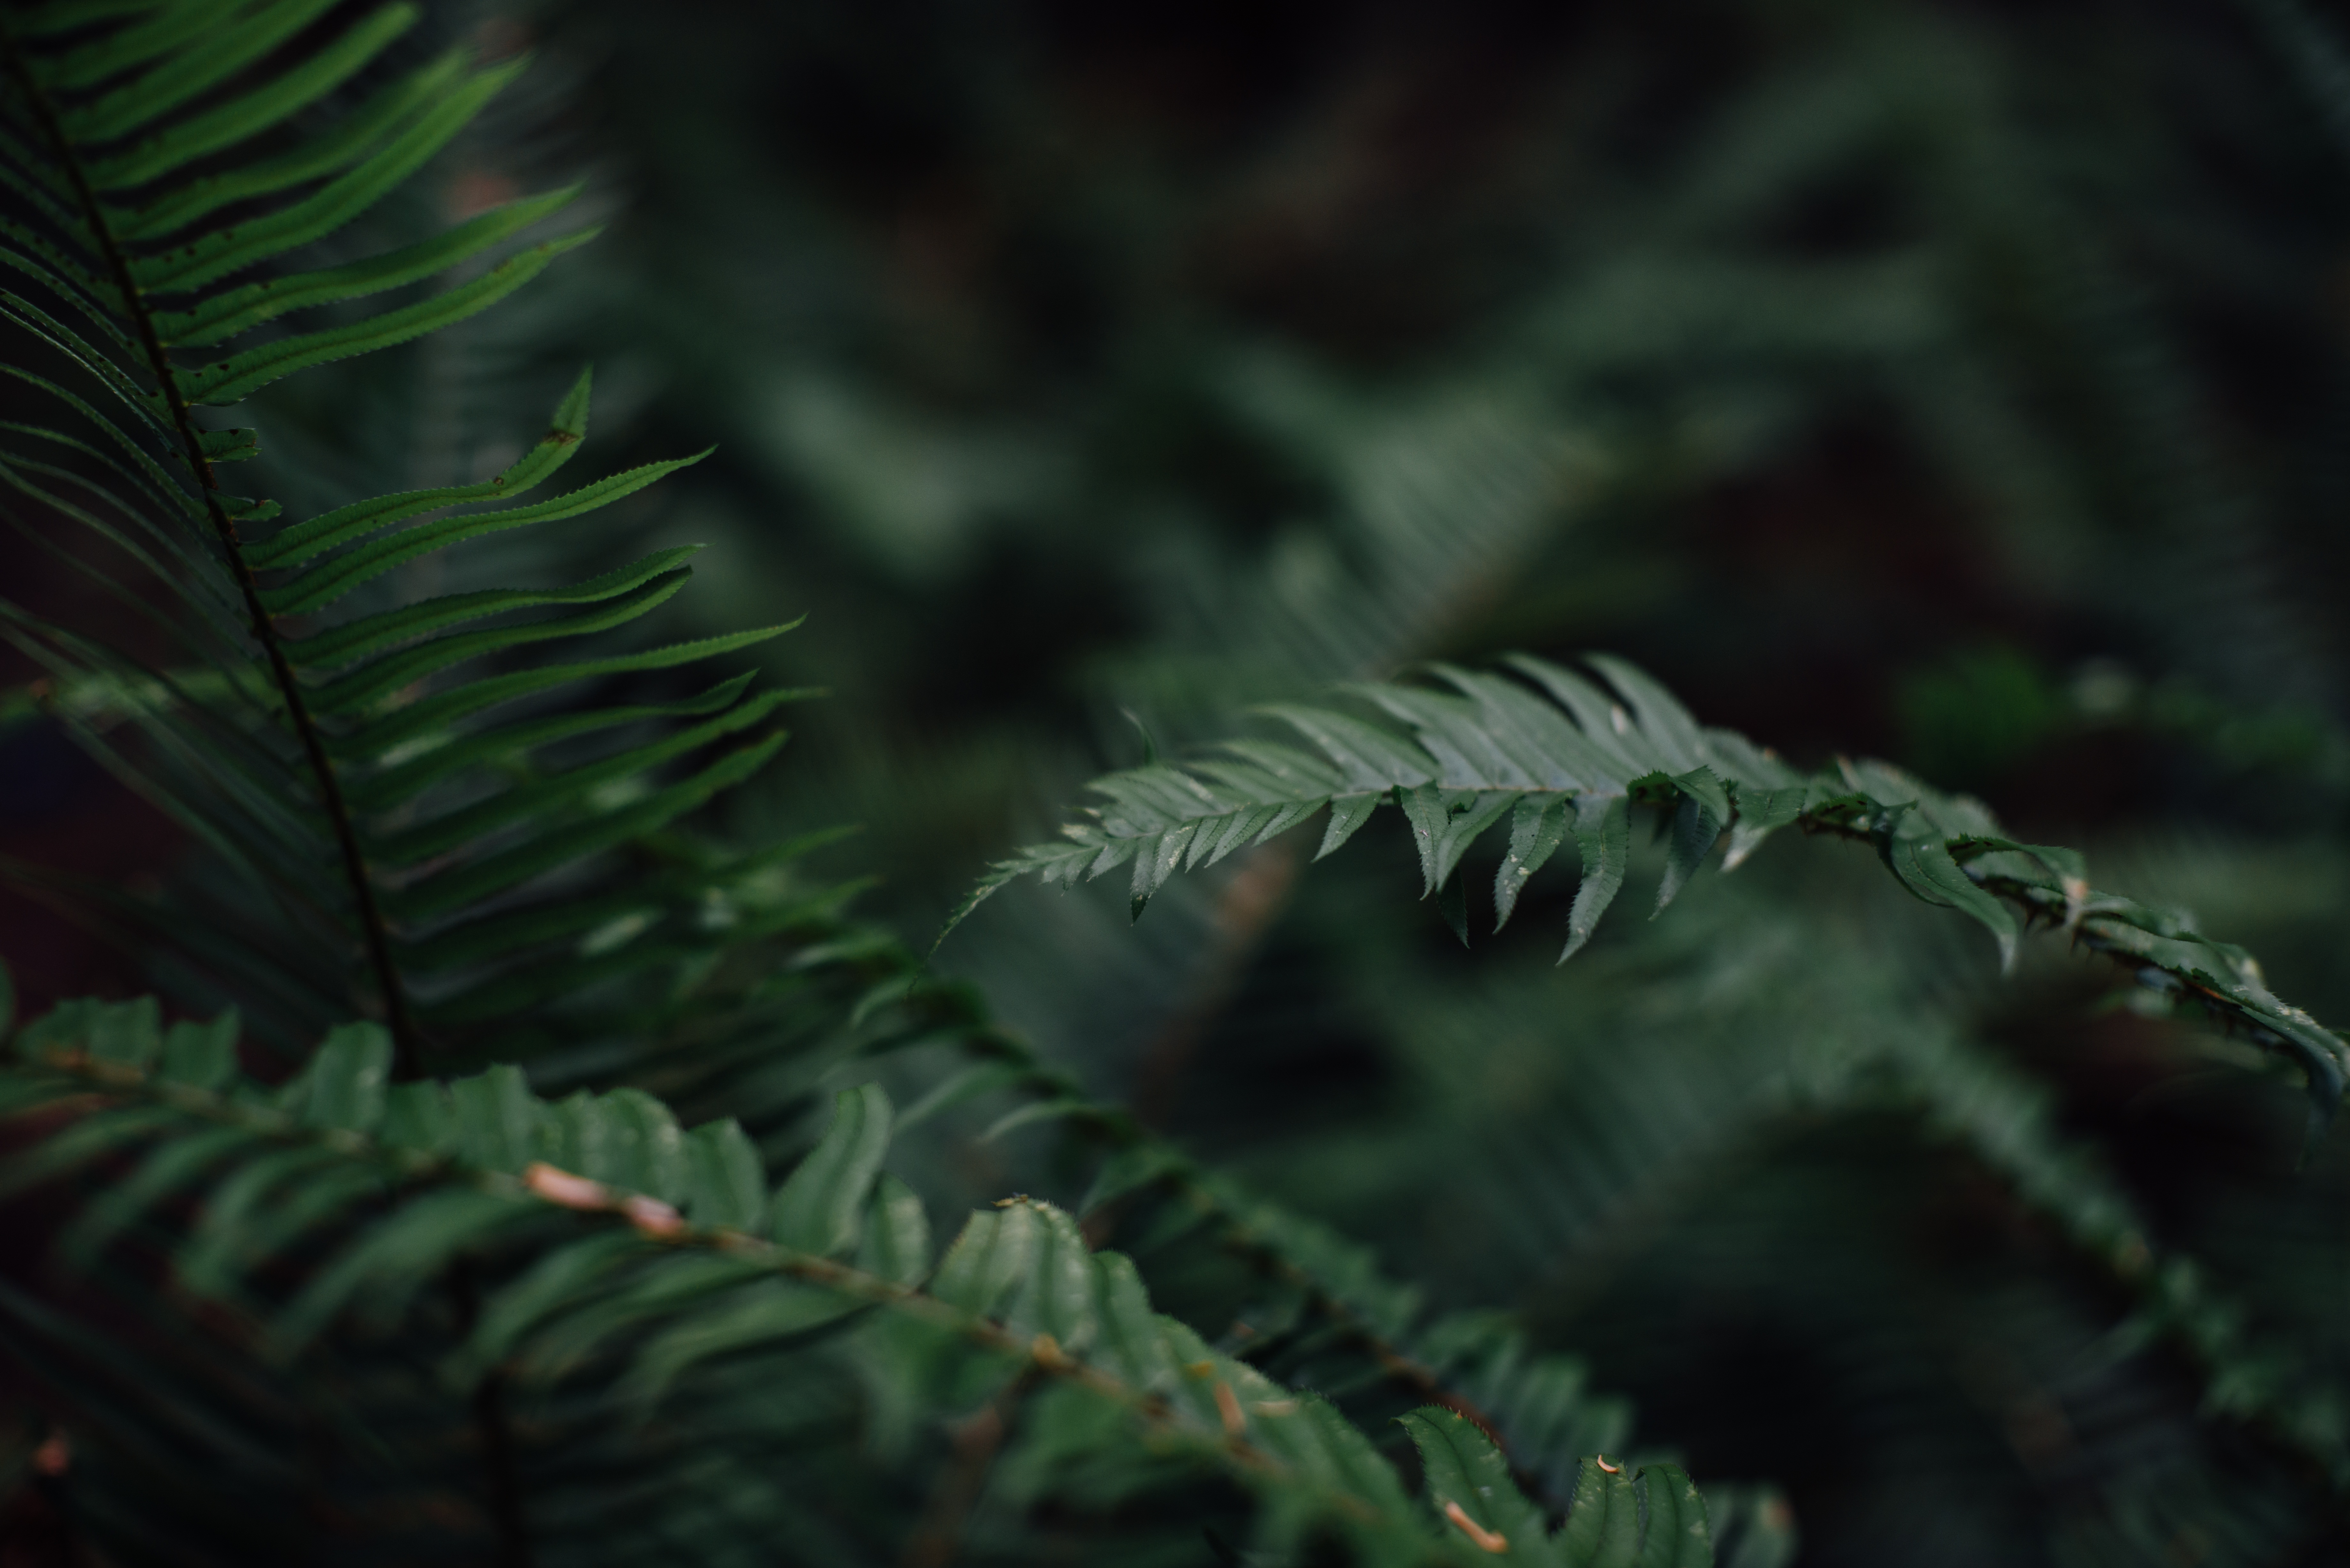
tree, nature, forest, branch, growth, plant, leaf, flower, wild, pattern, green, jungle, tropical, lush, botany, garden, fir, flora, fern, close up, spruce, rainforest, organic, macro photography, plant stem, woody plant, land plant, ferns and horsetails